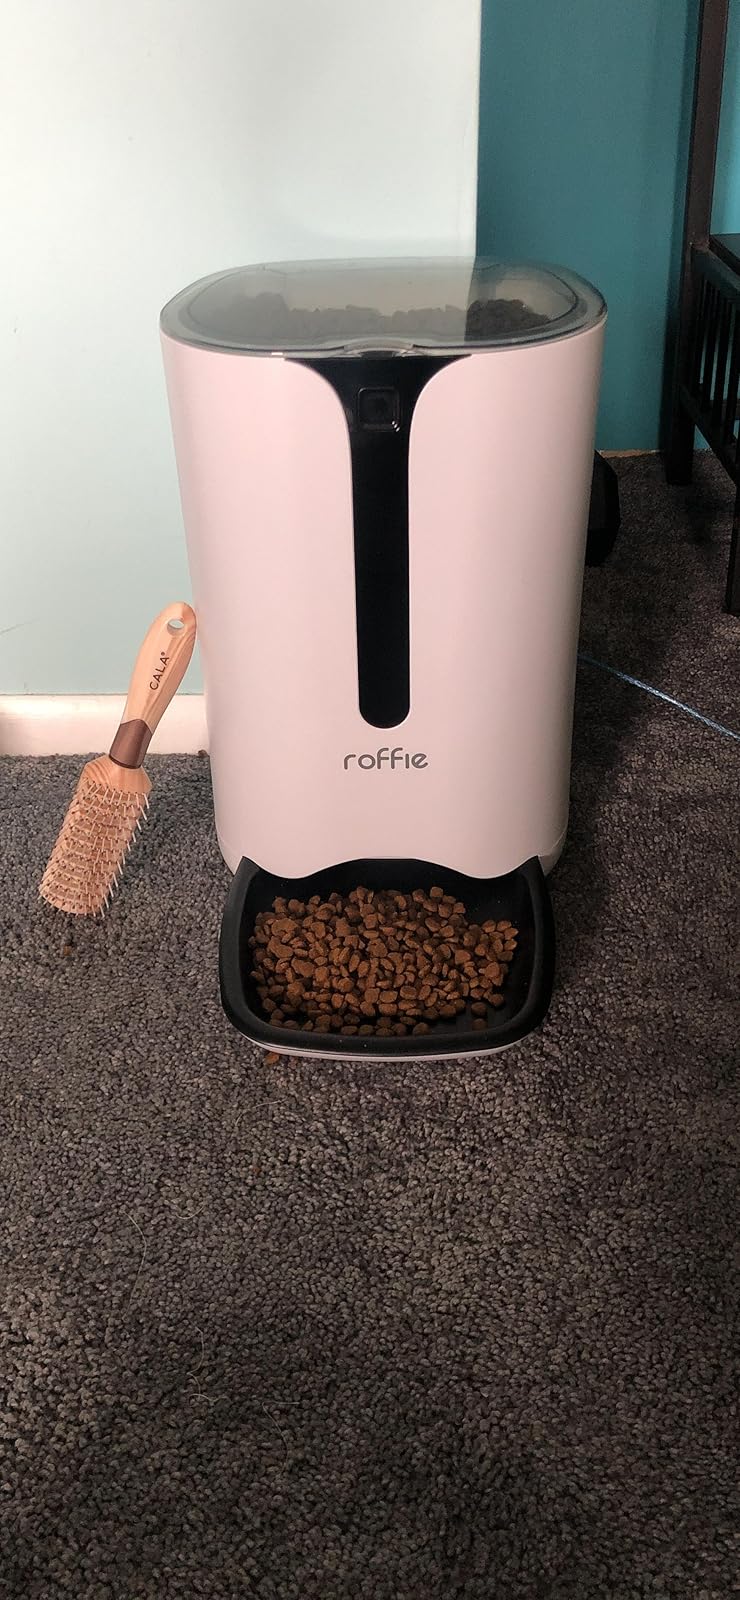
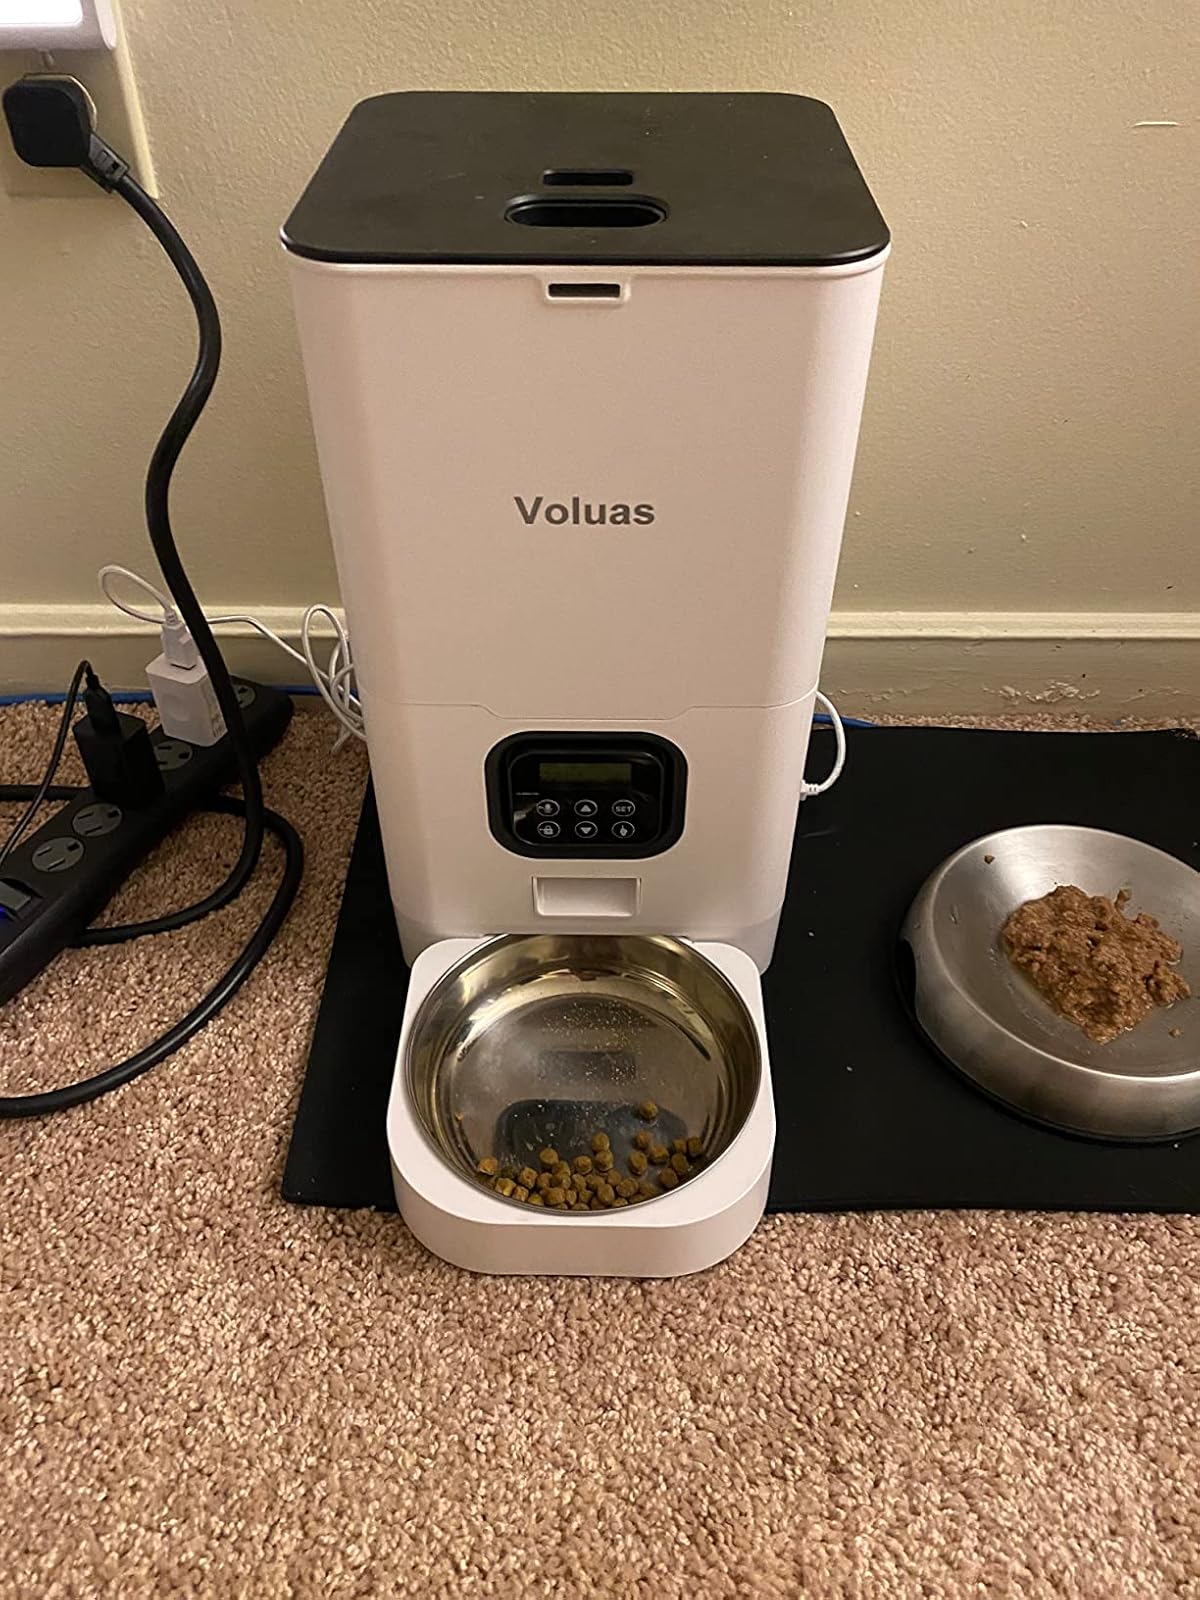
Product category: items_feeder
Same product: no